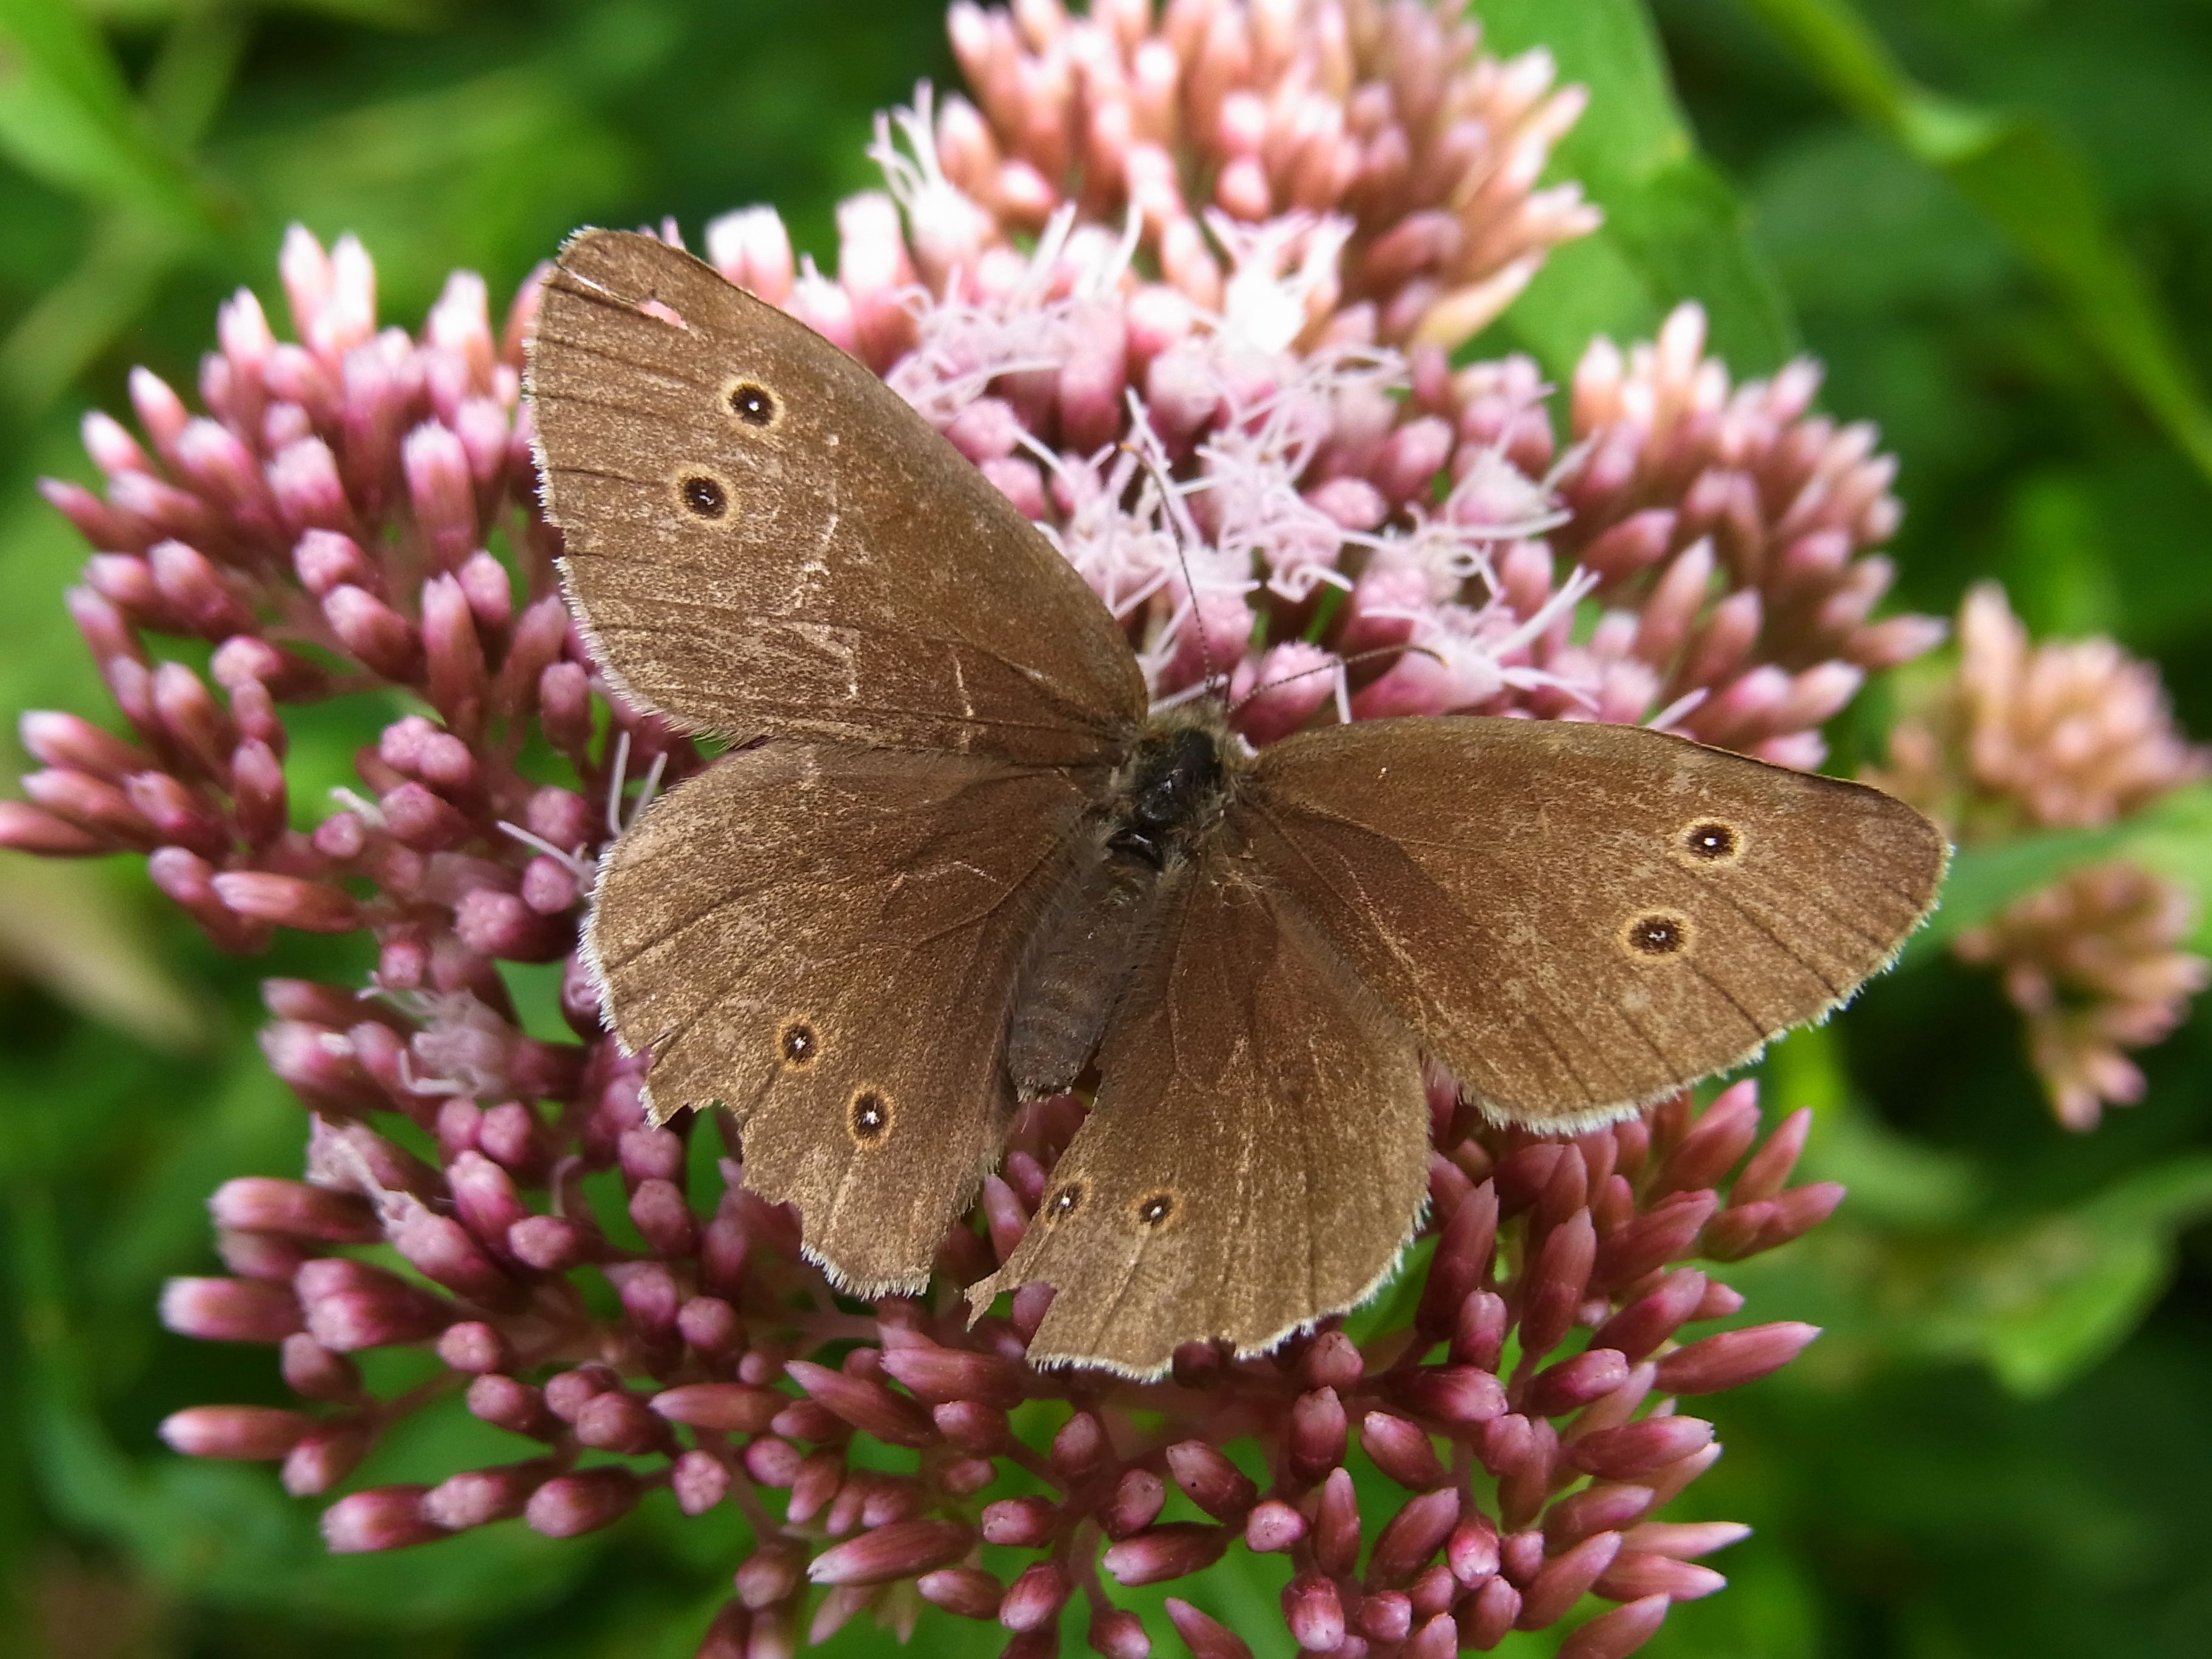
nature, forest, blossom, meadow, flower, bloom, animal, insect, botany, moth, butterfly, flora, fauna, invertebrate, nectar, pieridae, macro photography, arthropod, pollinator, chimney sweep, aphantopus hyperantus, moths and butterflies, lycaenid, brush footed butterfly, colias